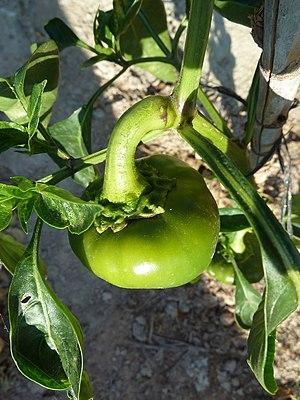
La nyora — ñora en castillan — est un petit poivron rouge et rond du Levant espagnol qu'on laisse sécher en chapelets. On la trouve surtout dans la région de Murcie, dans la Communauté valencienne. Elle est très utilisée dans la gastronomie notamment dans le sofregit, les plats à base de riz et quelques plats très représentatifs de différentes régions comme le caldo colorao typique des provinces d'Alicante et de Murcie.